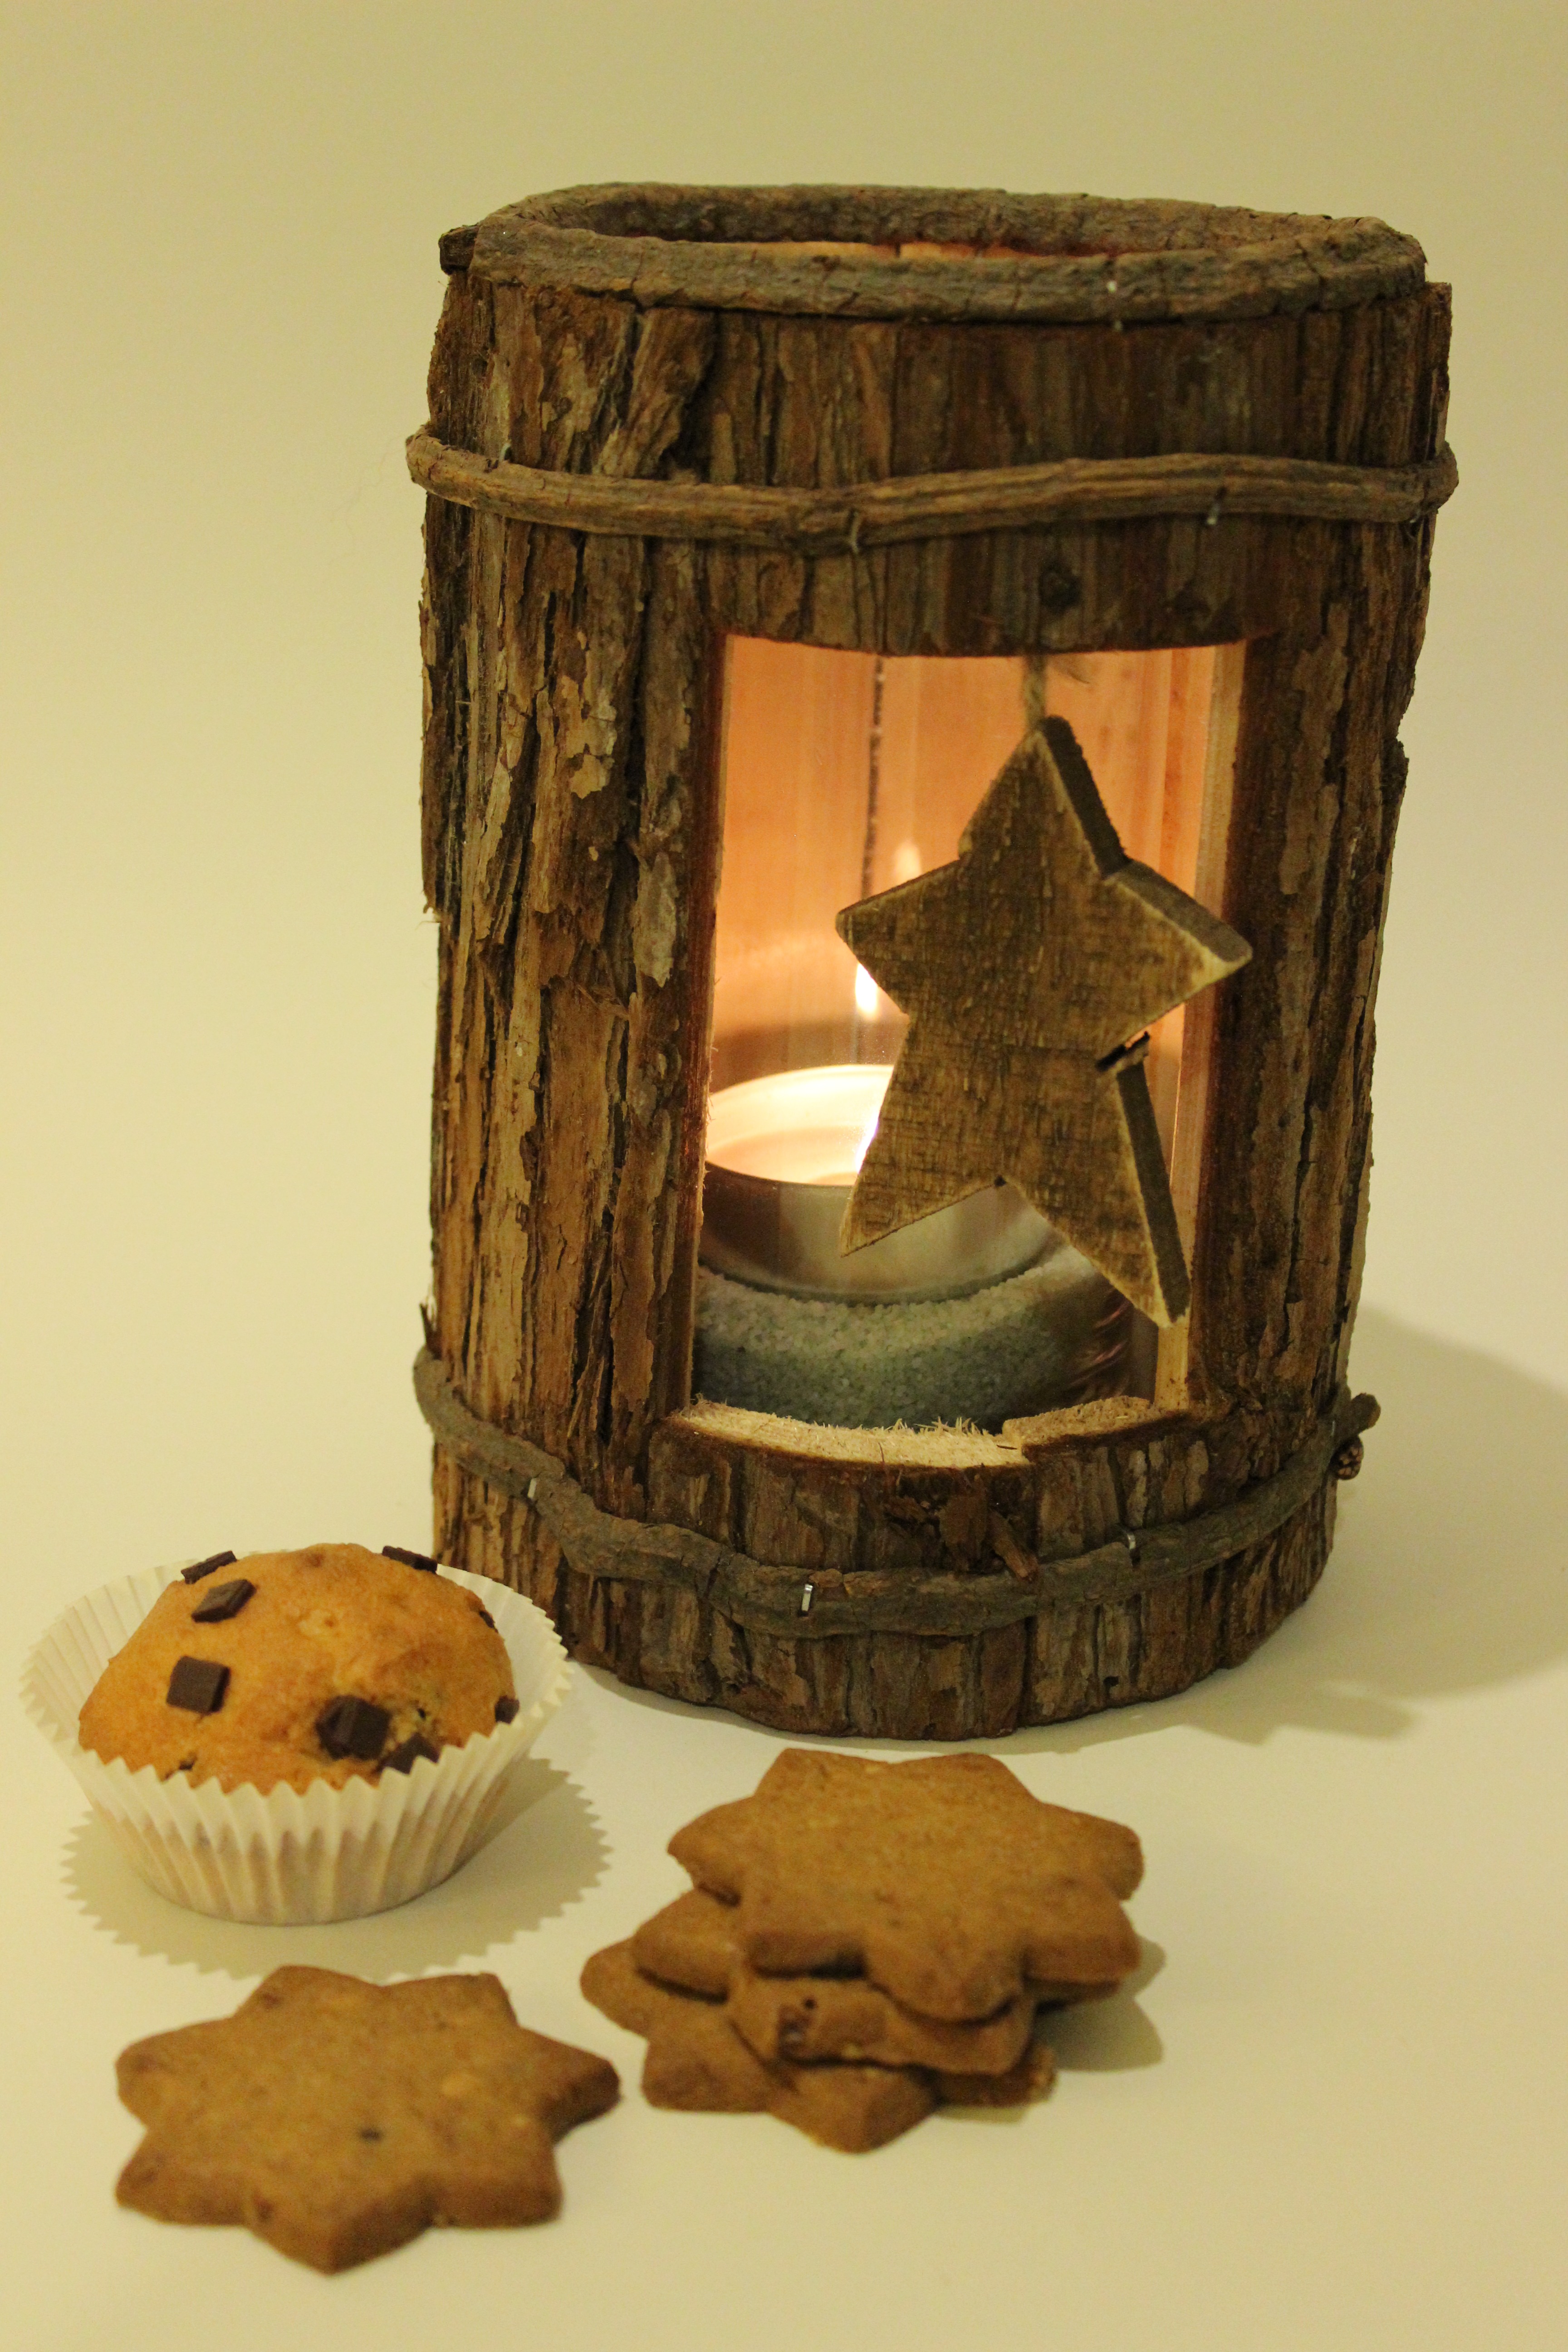
wood, rustic, brown, cookie, lighting, muffin, art, cookies, candlelight, man made object, ancient history